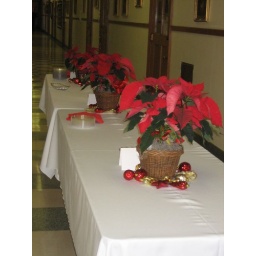
Reception sign in table